Rokkō Arima Ropeway

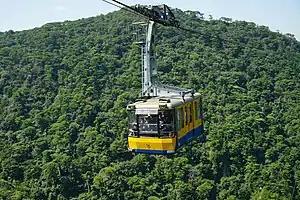
Rokkō Arima Ropeway.

The is an aerial lift line in Kōbe, Hyōgo, Japan,operated by Kōbe City Urban Development. Opened in 1970, the line links Mount Rokkō and Arima Onsen hot spring. The aerial lift consisted of two lines, and . The latter, however, is currently out of service, because users shifted to cars and buses.